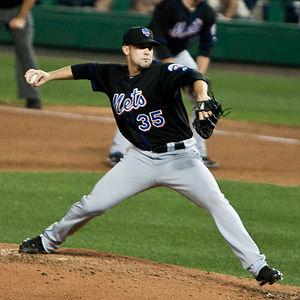
Dillon Kyle Gee est un lanceur droitier de la Ligue majeure de baseball.